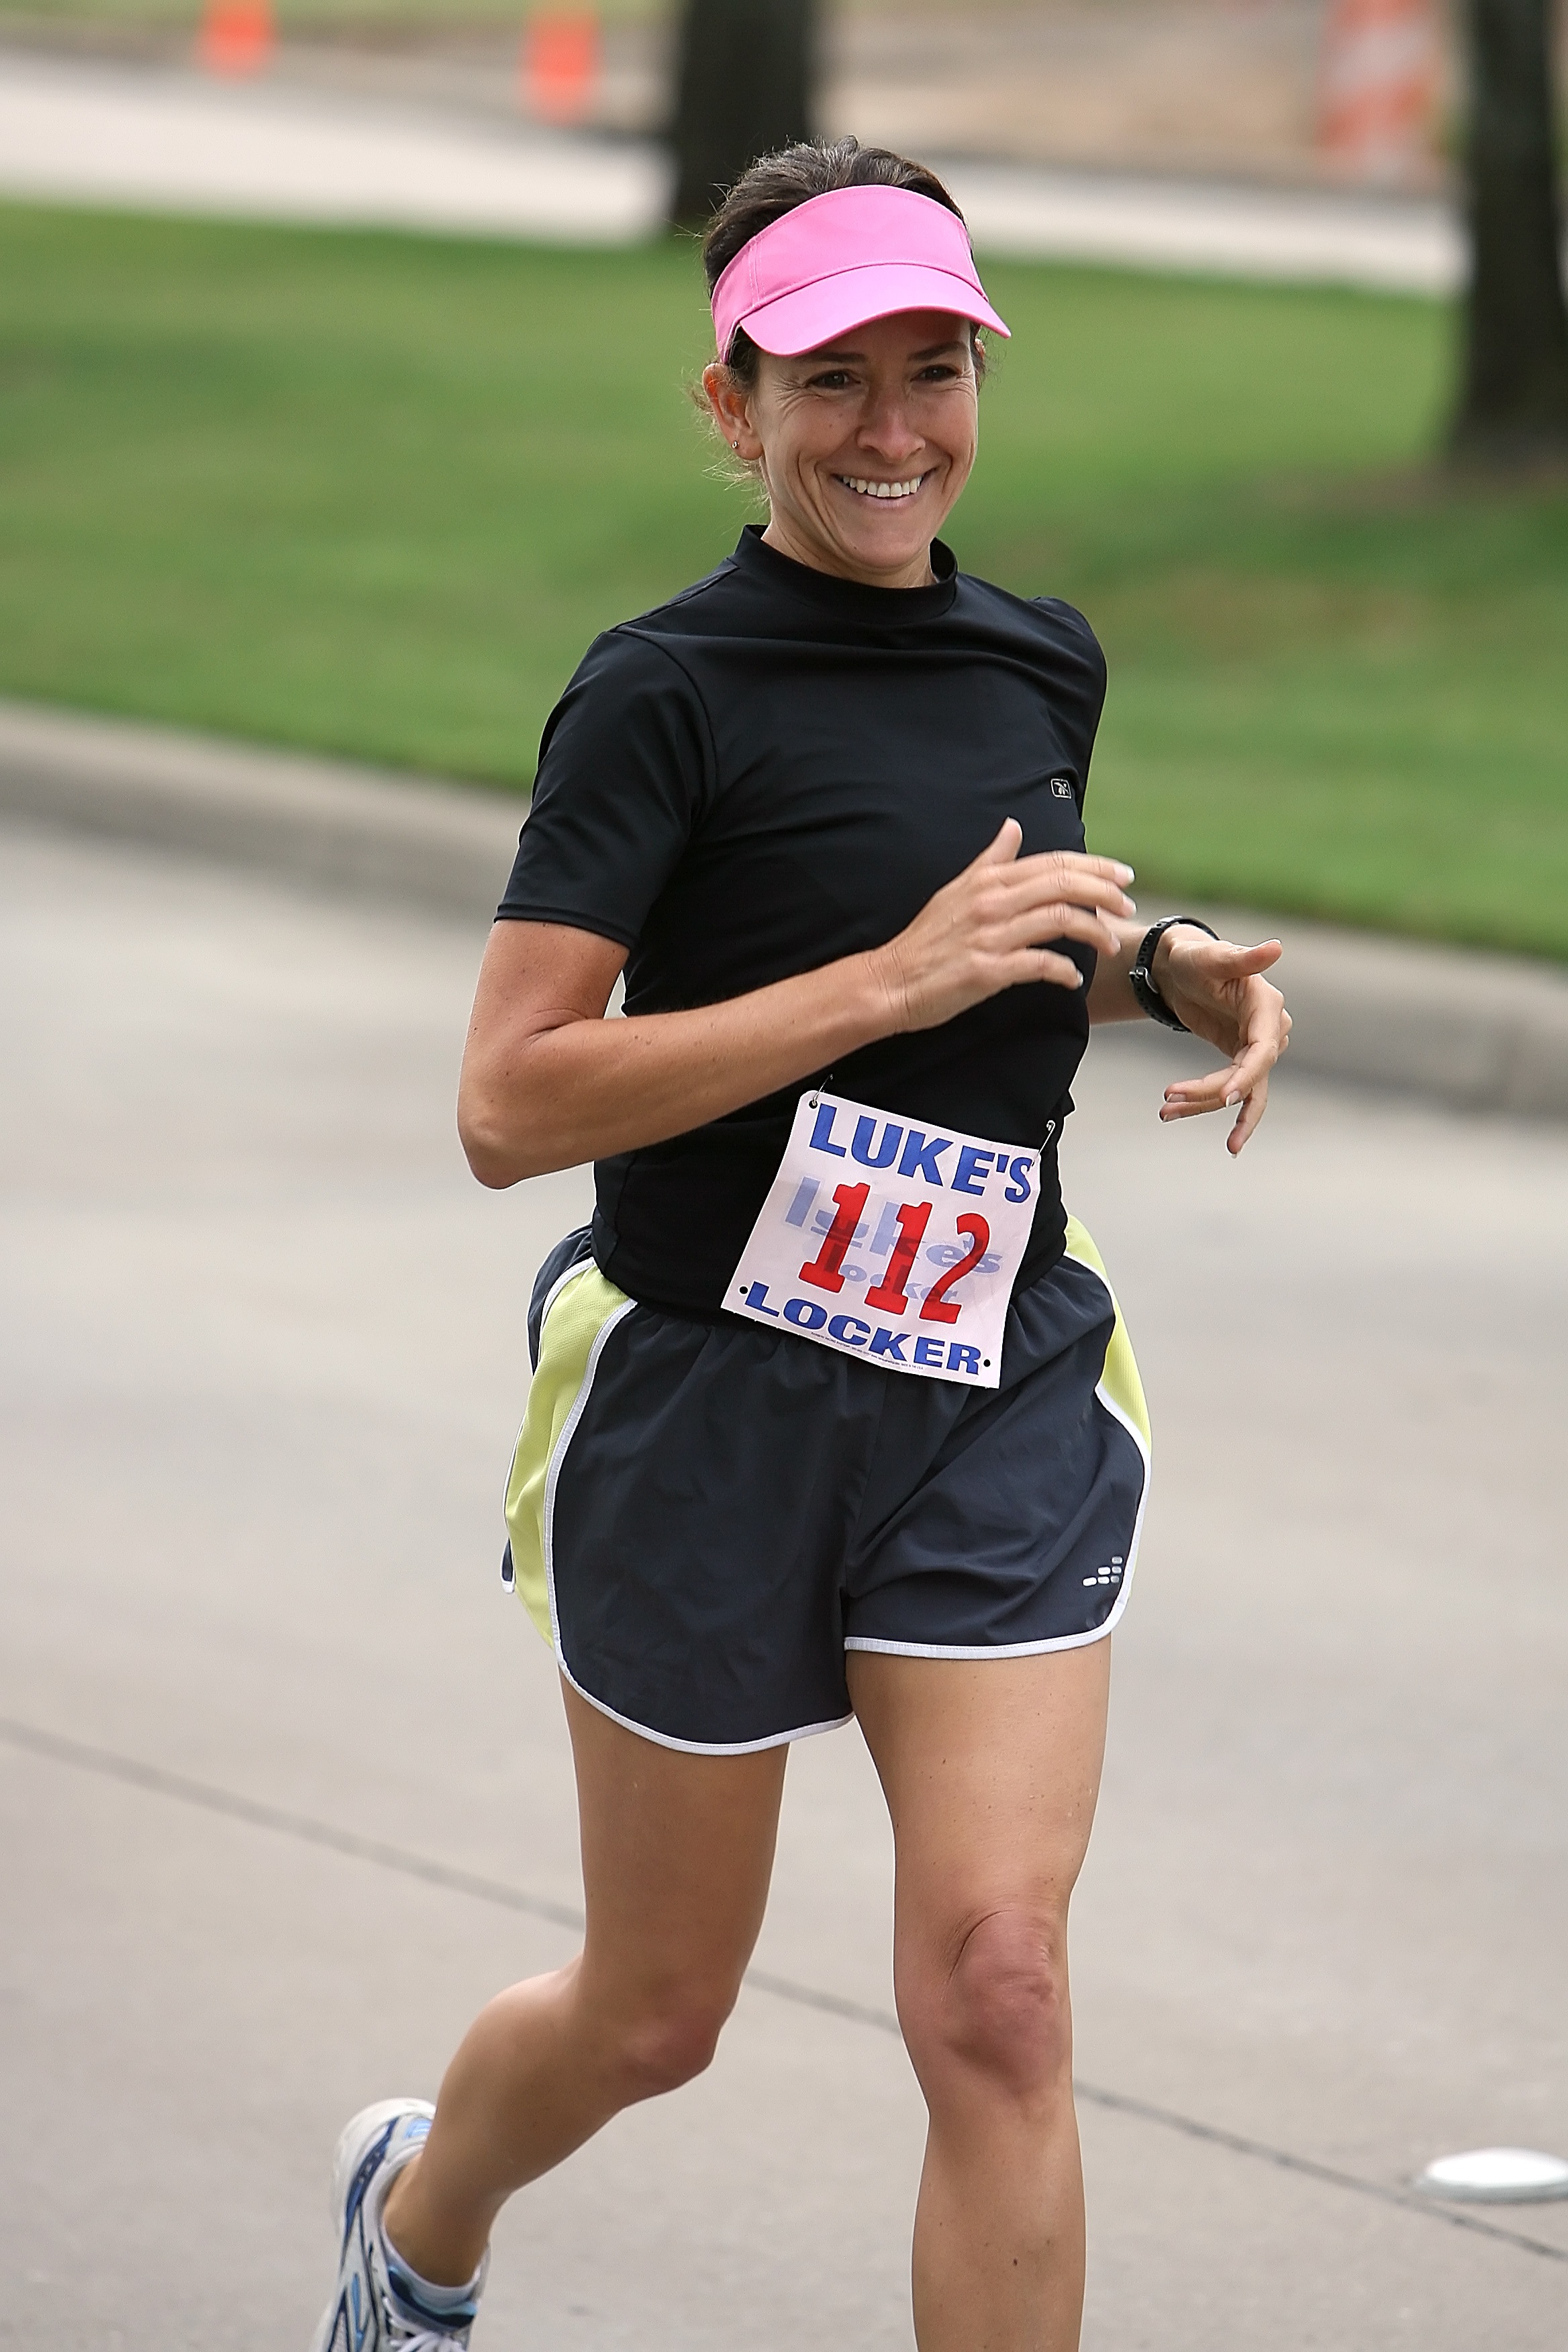
outdoor, person, woman, sport, running, run, summer, recreation, motion, female, athletic, training, jogging, runner, jogger, exercise, fitness, activity, race, marathon, sports, fit, endurance, athlete, athletics, sprint, adult, jog, outdoor fitness, physical exercise, outdoor recreation, human action, individual sports, endurance sports, ultramarathon, duathlon, track and field athletics, long distance running, half marathon, racewalking